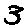
Label: 3